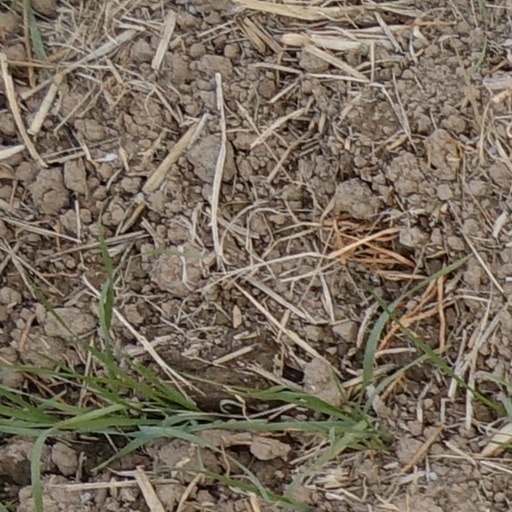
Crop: wheat